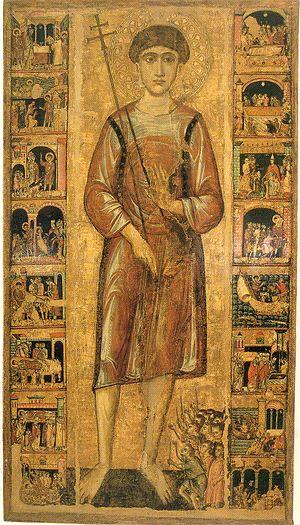
Saint Nicolas de Trani, ou Nicolas le Pèlerin était un jeune grec dévot, qui a parcouru les Pouilles comme pèlerin, et qui est mort dans la ville de Trani. Il est vénéré comme un saint par l'Église catholique.